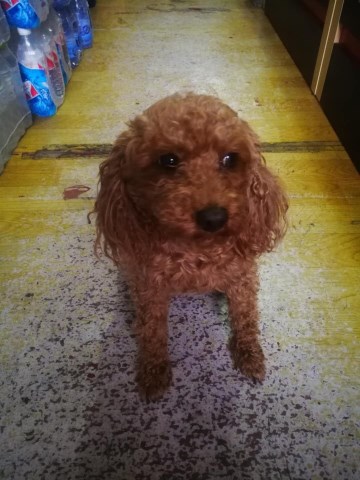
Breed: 7449-n000128-teddy